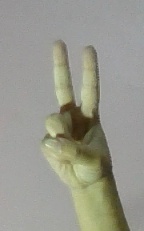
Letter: taa